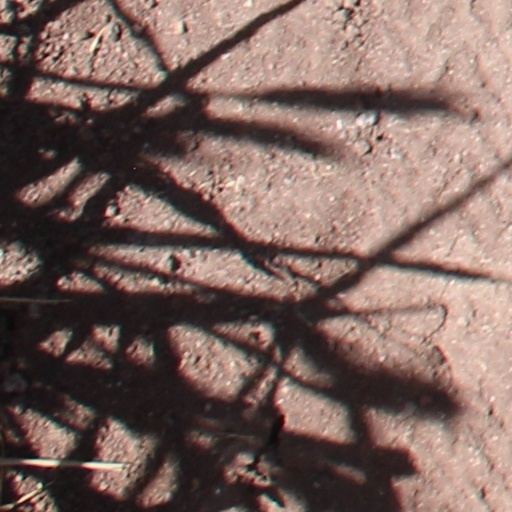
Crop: wheat